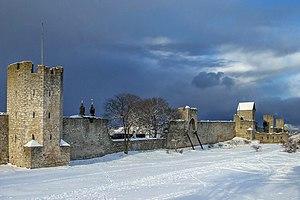
La géologie de l'île de Gotland présente une séquence sédimentaire d'âge silurien, dont le pendage des couches est au sud-ouest. La succession principale silurienne est constituée d'alternances de marnes et de calcaires, distribuées sur 13 unités de 200 à 500 m d'épaisseur, les séries plus épaisses étant situées au sud. Ces séries recouvrent une série ordovicienne de 125 m d'épaisseur. Les roches sous-jacentes appartiennent au bouclier d'âge précambrien.